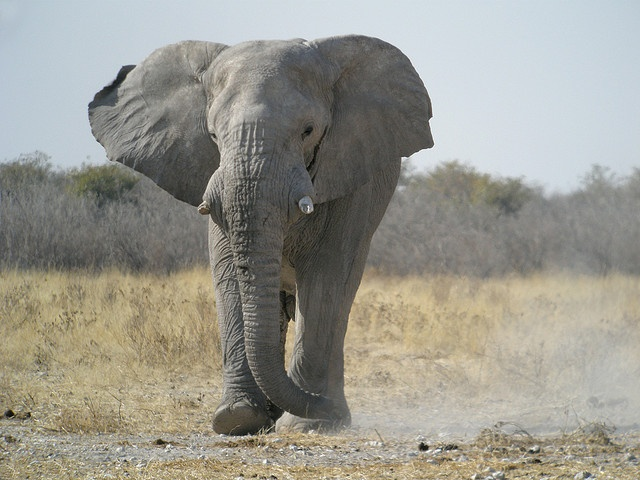
A lone elephant is walking in the large open field.
A large gray elephant walking across a dry grass field.
An elephant with no tusks walking in the woods kicking up dirt.
It is hard to see if this elephant still has it's tusks.
A elephant that is standing in the grass.